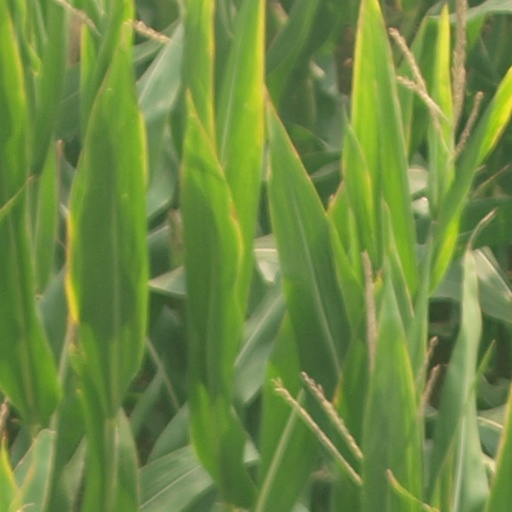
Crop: maize; corn